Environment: real
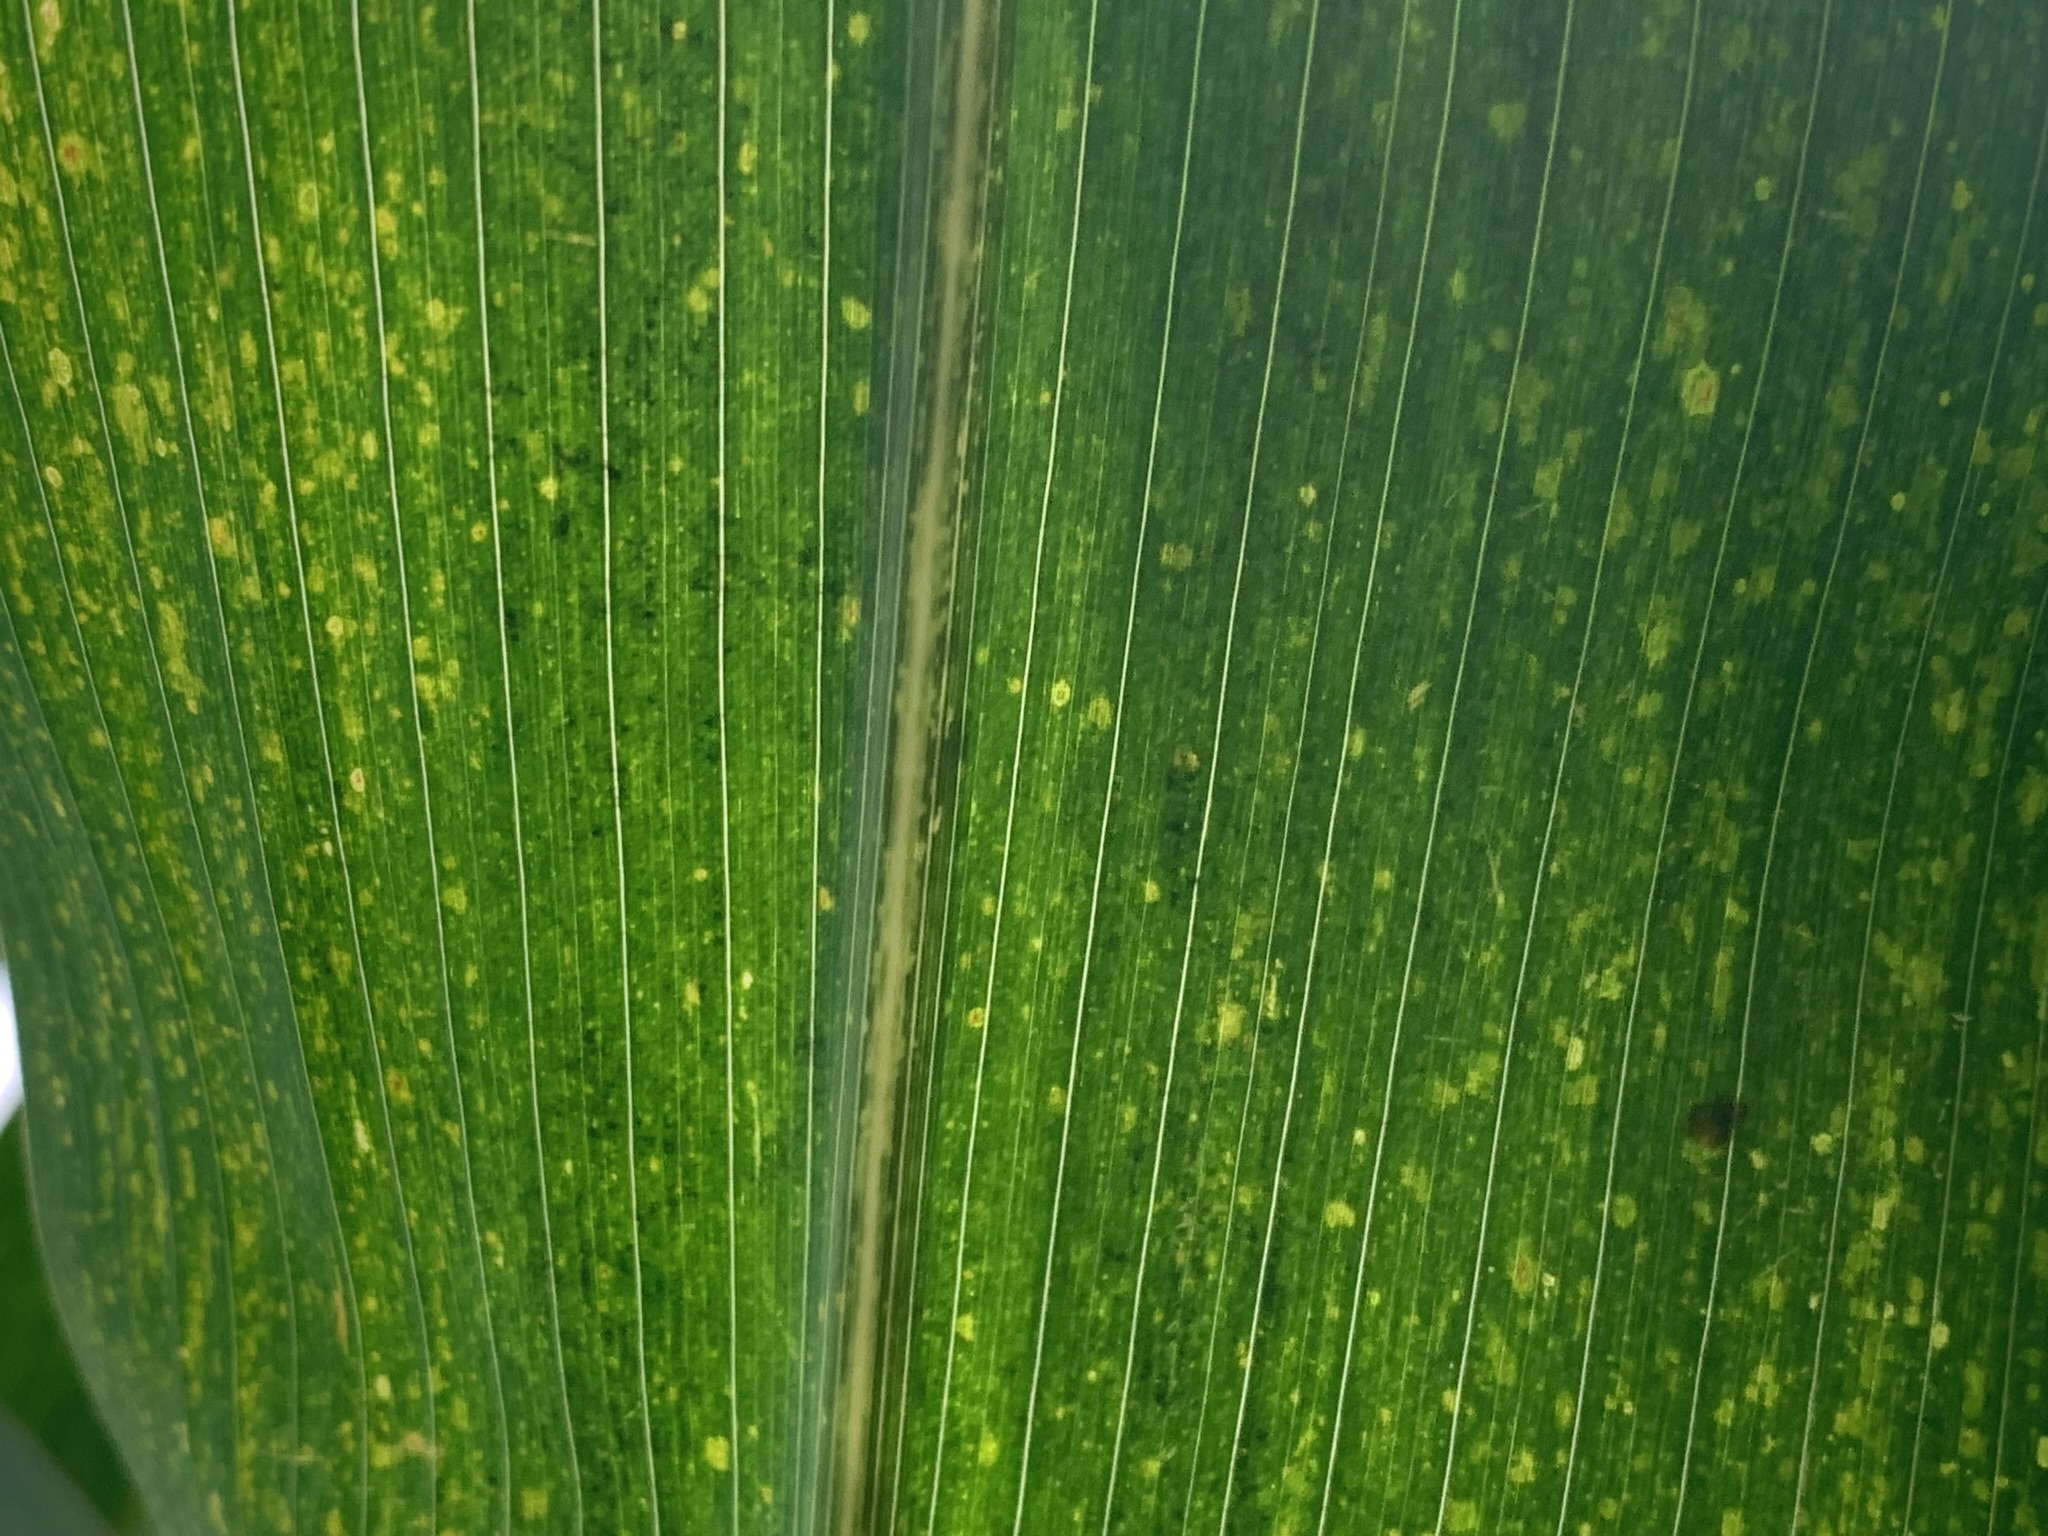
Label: lethal_necrosis